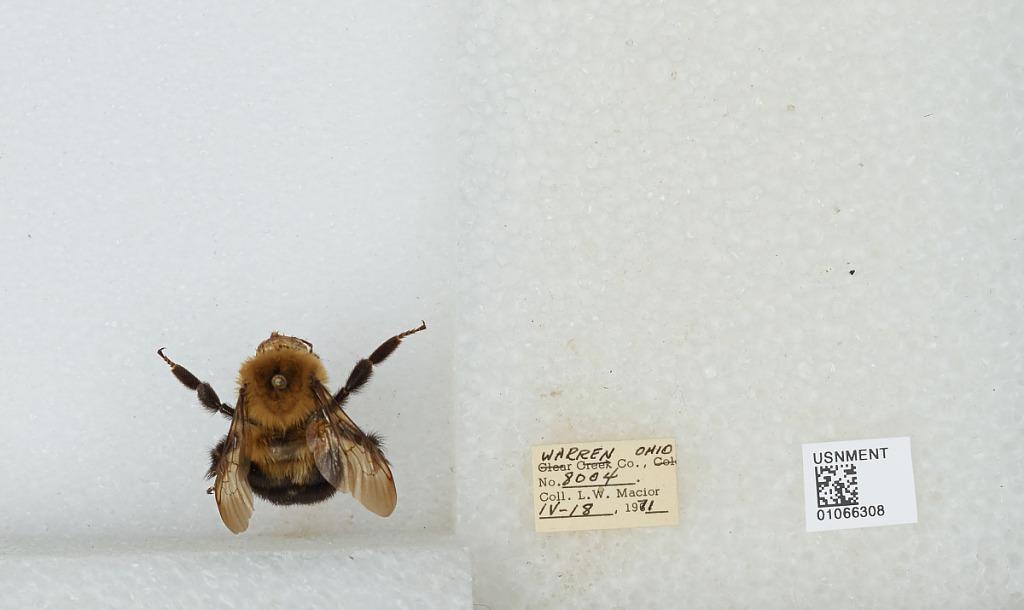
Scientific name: Bombus (Pyrobombus) bimaculatus Cresson
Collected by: L. Macior
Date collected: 1971-4-18
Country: United States
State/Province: Ohio
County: Warren
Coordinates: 39.4242, -84.1856